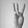
ASL letter: W